Airport Terminal 1 metro station

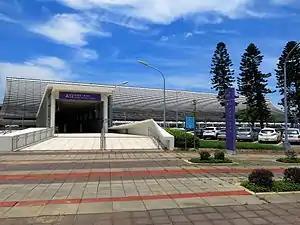

Airport Terminal 1 is a station on the Taoyuan Airport MRT located in Dayuan, Taoyuan City, Taiwan. The station is located under Terminal 1 of Taoyuan International Airport and opened for commercial service on 2 March 2017.